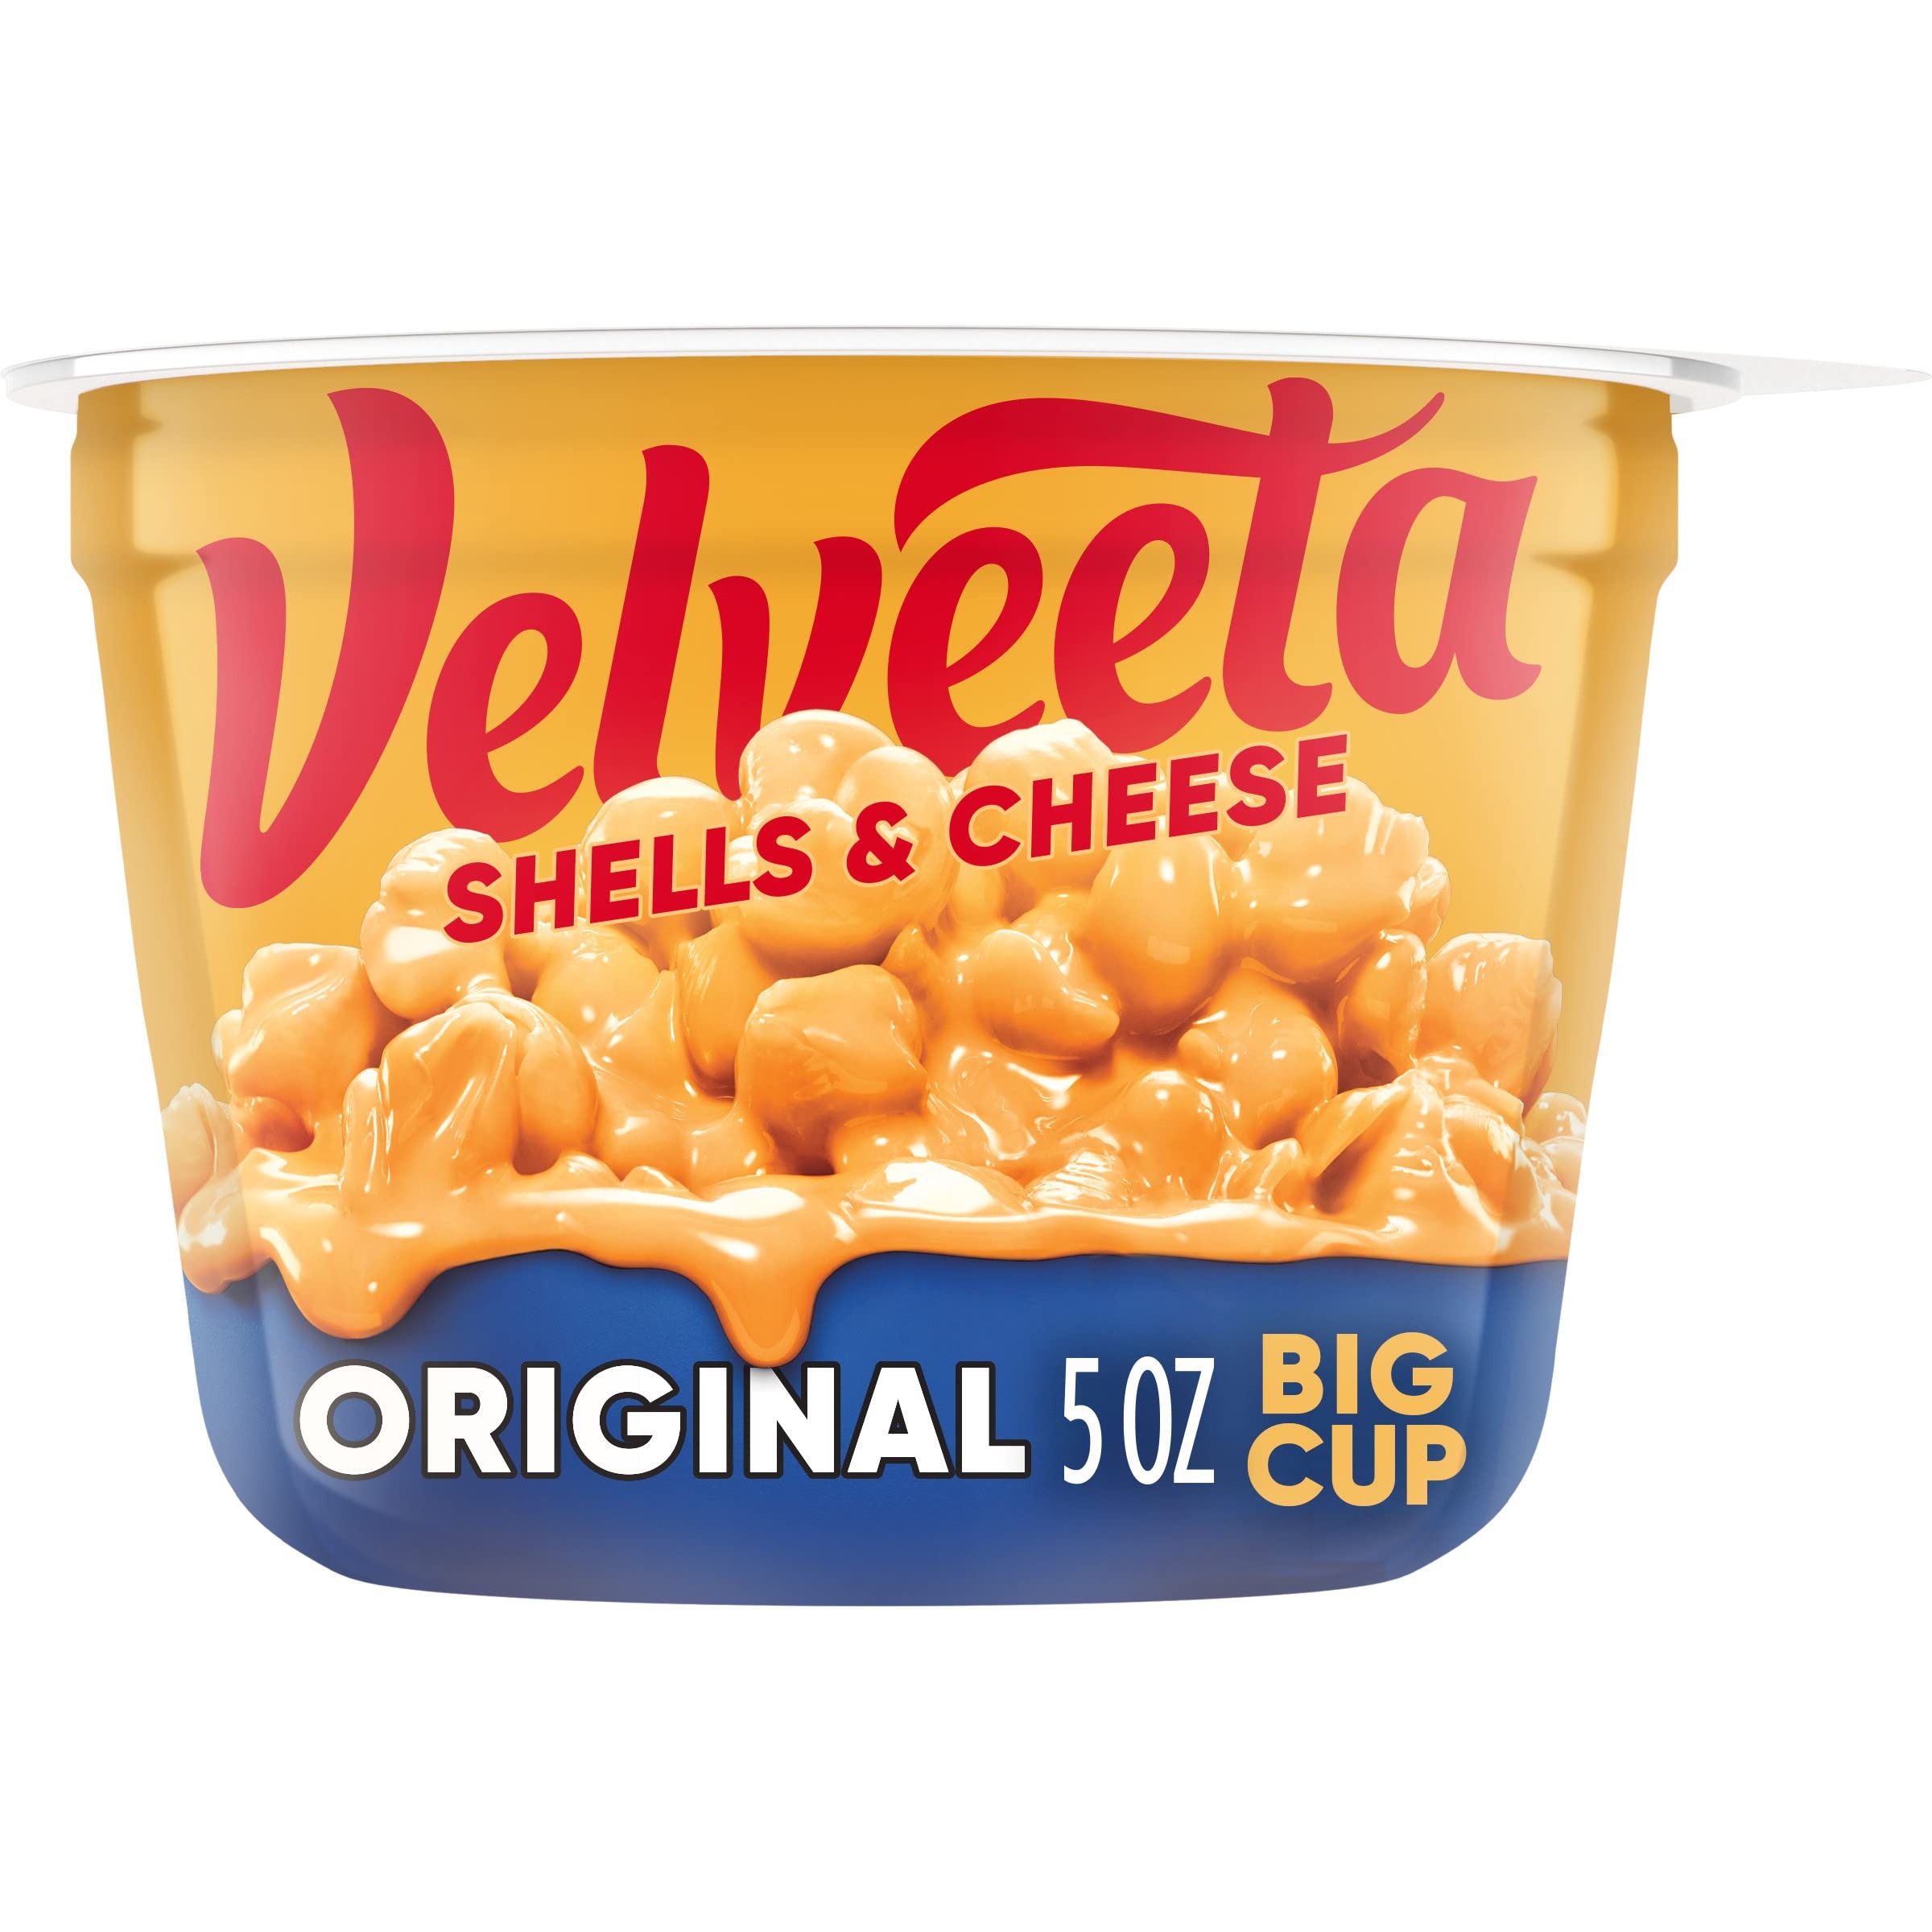
Item Name: Velveeta Shells & Cheese Original Microwaveable Shell Pasta & Cheese Sauce Big Cup, 5 oz Cup
Bullet Point 1: One 5 oz cup of Velveeta Shells & Cheese Original Microwaveable Shell Pasta & Cheese Sauce Big Cup
Bullet Point 2: Velveeta melts the creamiest
Bullet Point 3: Satisfy your cravings with unrestrained pleasure
Bullet Point 4: Unapologetically go all-in for the cheesy, melty goodness you love best
Bullet Point 5: An outrageously delicious taste experience
Bullet Point 6: Simply combine pasta with water up to the fill line in the cup, microwave for 5 minutes, and stir in the cheese sauce mix
Bullet Point 7: Our microwaveable meal includes shell pasta and cheese sauce in a single-serve big cup
Bullet Point 8: SNAP & EBT eligible food item
Bullet Point 9: Please note, the package you receive may look different than what is pictured
Value: 40.0
Unit: Ounce

Price: 2.48